Nye County Courthouse

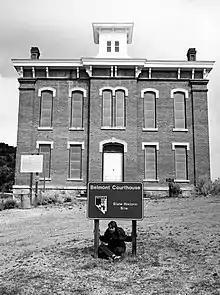
Original courthouse in Belmont

The courthouse in Tonopah was designed by J.C. Robertson and completed in 1905. A jail, also designed by Robertson, was added in 1907. It has been expanded with concrete block additions, while a glass vestibule obscures the entrance arch.